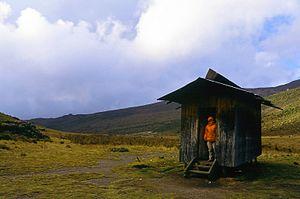
Le mont Kenya, dont le nom signifie « montagne de l'autruche » chez les Wakamba, une des populations vivant à ses pieds, est le point culminant du Kenya et le deuxième plus haut sommet d'Afrique, derrière le Kilimandjaro. Les plus hautes cimes culminent à 5 199 mètres à la pointe Batian, 5 188 mètres à la pointe Nelion et 4 985 mètres à la pointe Lenana. Il se situe au centre du pays, juste au sud de l'équateur, à approximativement 150 kilomètres au nord-nord-est de la capitale Nairobi.